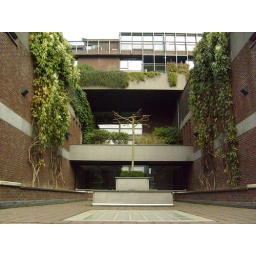
Een dag-excursie, georganiseerd door Cheops, in het (uiteindelijk niet zo) zonnige zuiden van Nederland: Eindhoven!